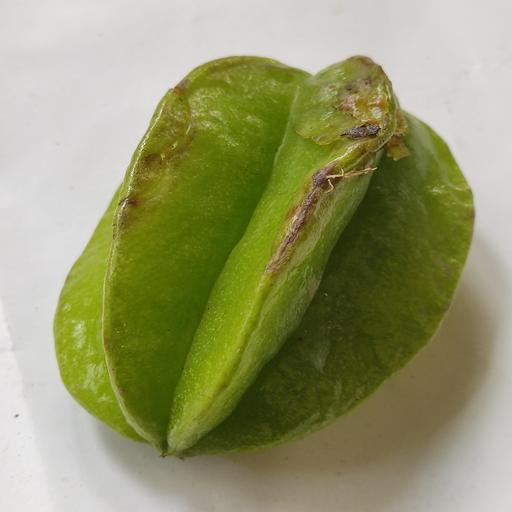
Crop type: Carambola